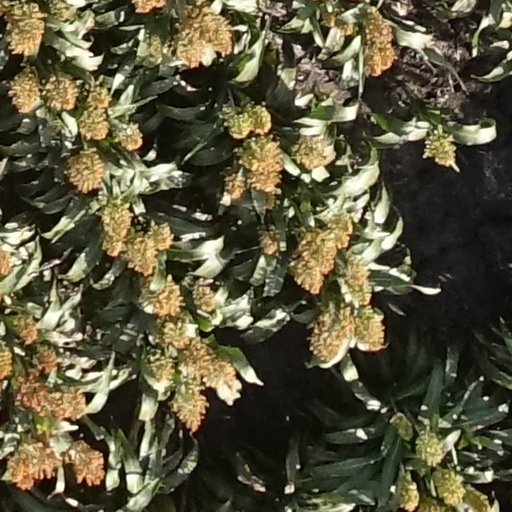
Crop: sorghum